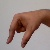
The image shows a hand gesture representing the letter 'Q' in Indian Sign Language.